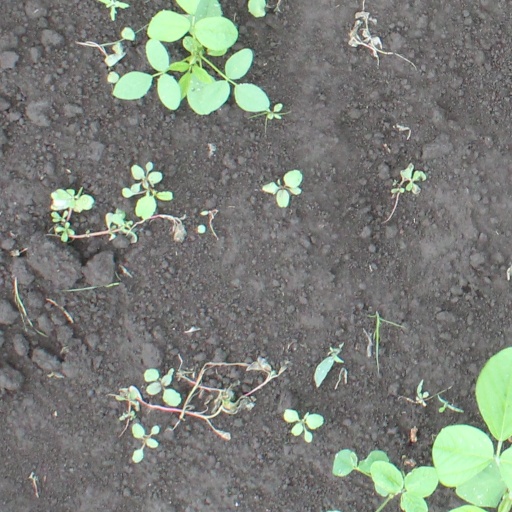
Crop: soybean